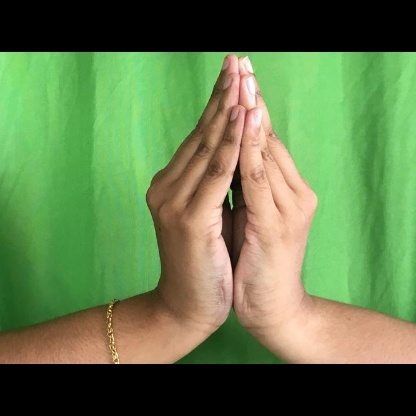
Mudra: Kapotham